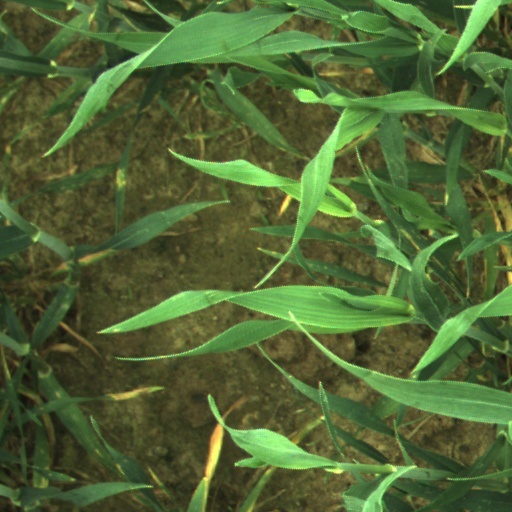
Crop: wheat